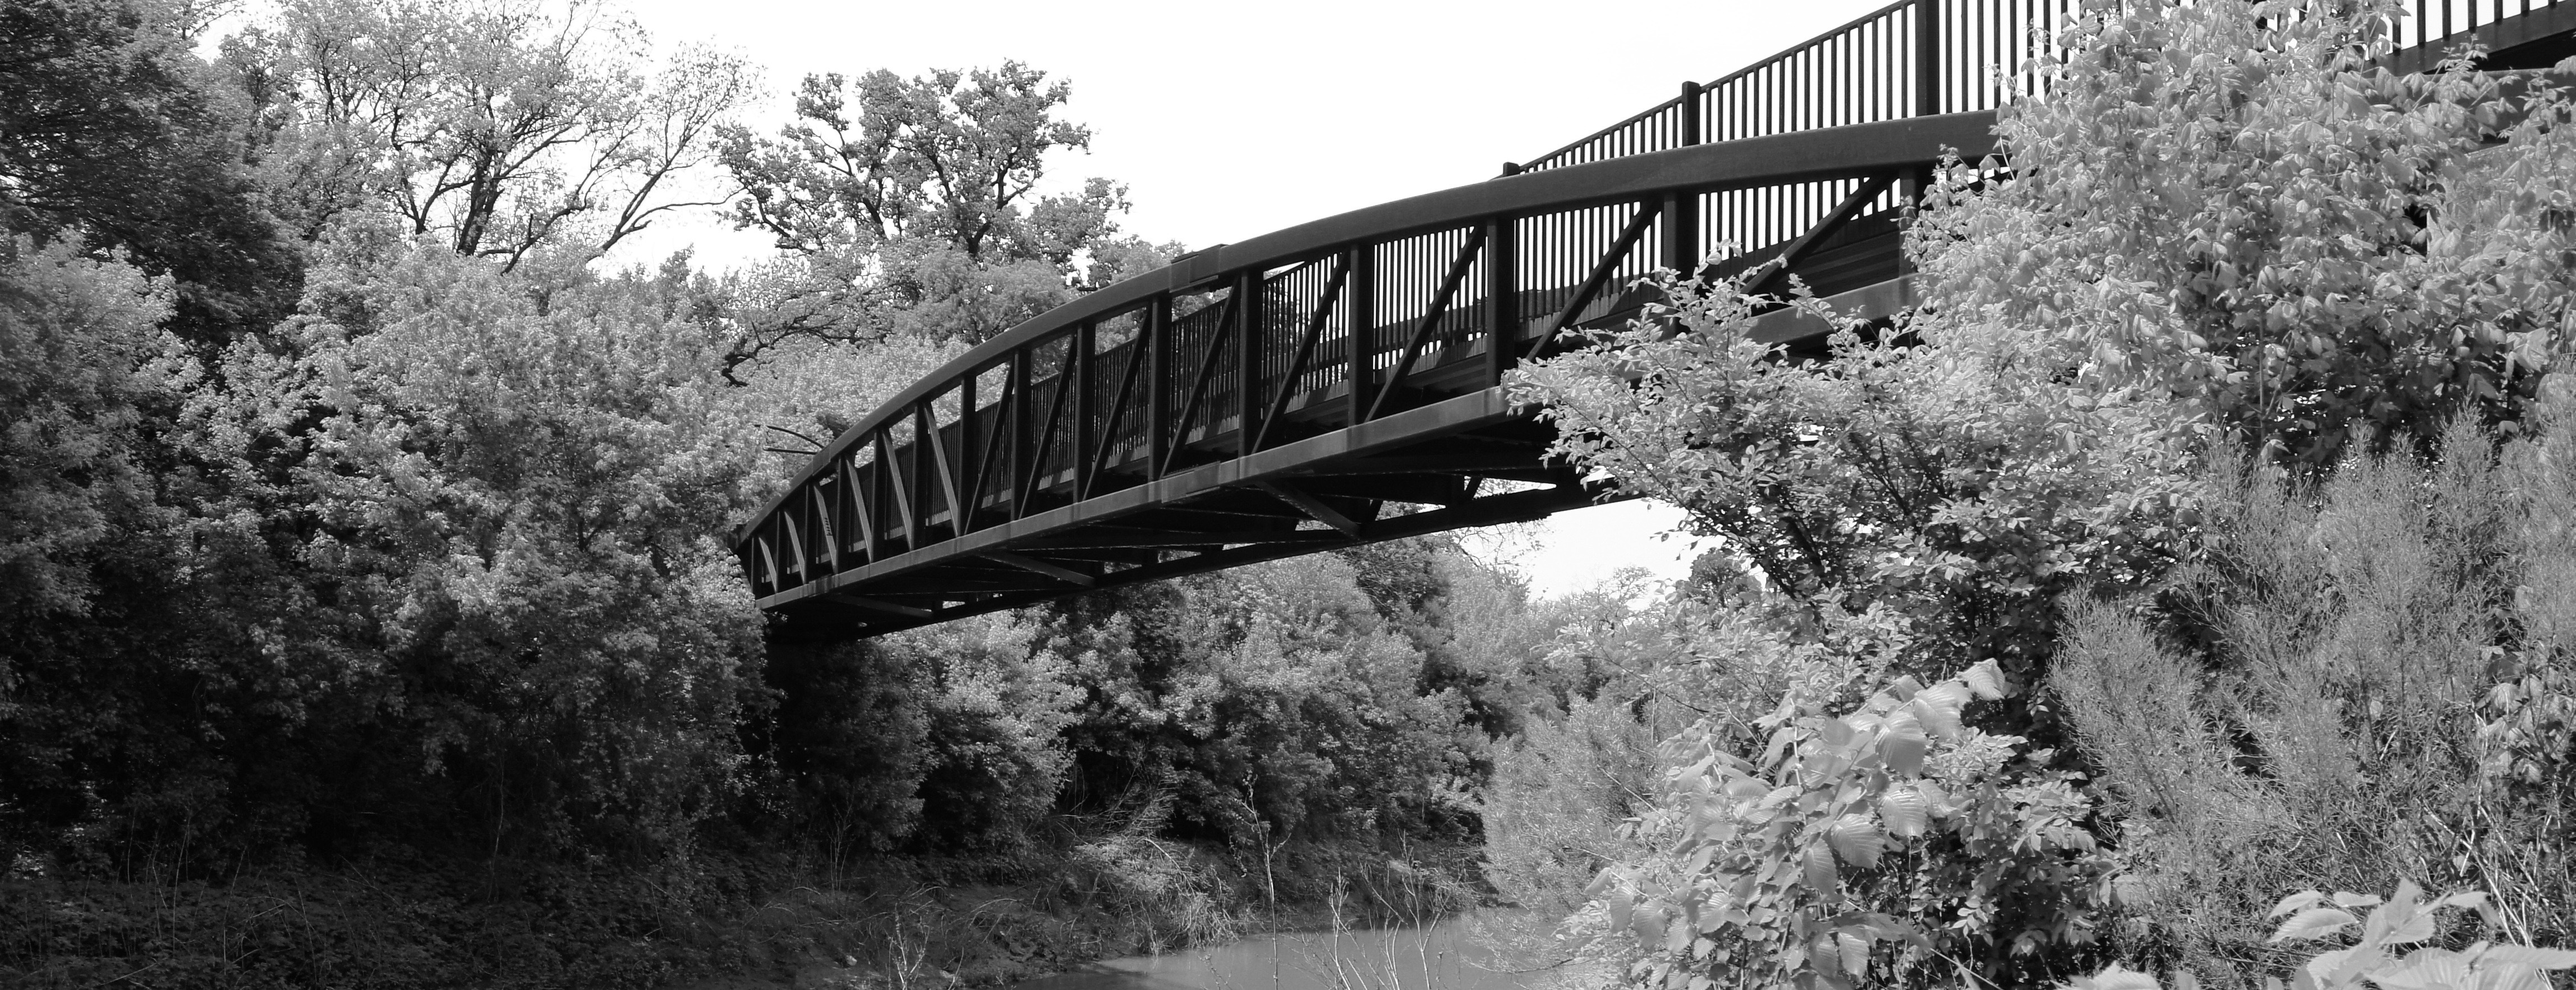
landscape, tree, water, nature, mountain, snow, winter, black and white, sky, track, hiking, bridge, flower, lake, adventure, river, valley, looking, summer, vacation, tourist, travel, transport, scenic, hike, journey, scenery, traveler, sightseeing, monochrome, tourism, trip, lifestyle, season, waterway, woods, place, trails, sights, truss bridge, monochrome photography, rolling stock, nonbuilding structure